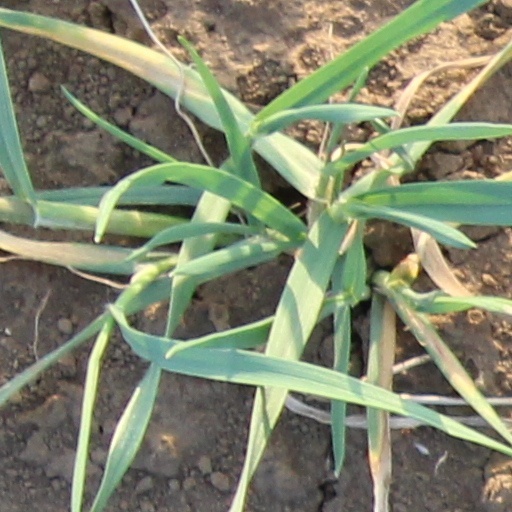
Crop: wheat